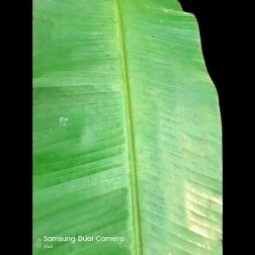
Label: Calcium